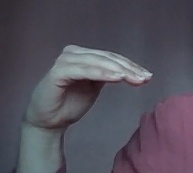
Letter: haa